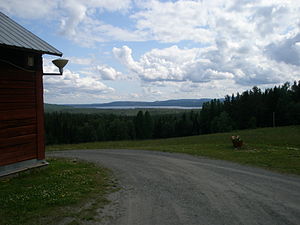
Långan
Utsikt från Brattmon i norra Offerdal mot Landösjön
Långan er en elv i den nordvestlige del af Jämtland. Långan har forskellige kildefloder, blandt andre Långsån, Oldån og Fisklösån i Oldfjällen i Offerdals sogn.